Ferencváros Stadion

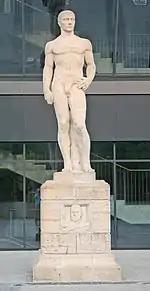
The Springer statue, the first president of Ferencváros

On 7 July 2014, it was announced that the first kick would be executed by Ferencváros legend, Ferenc Rudas.